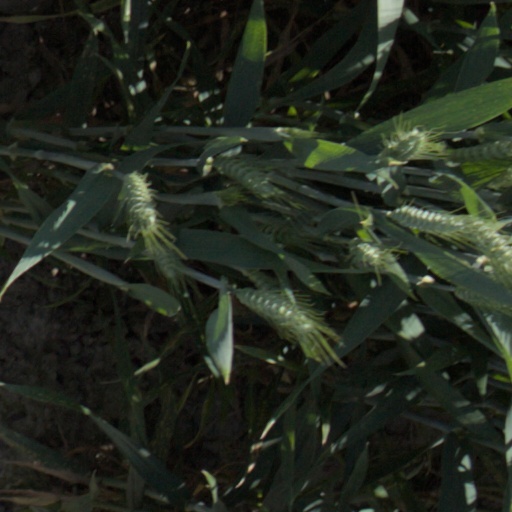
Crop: wheat